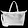
Label: Bag